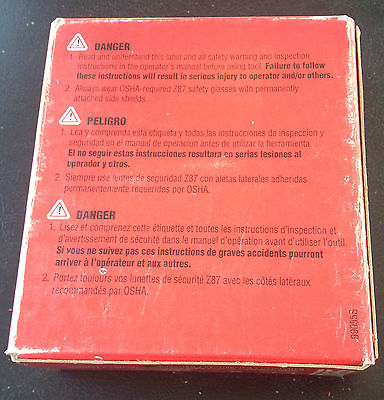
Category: stapler